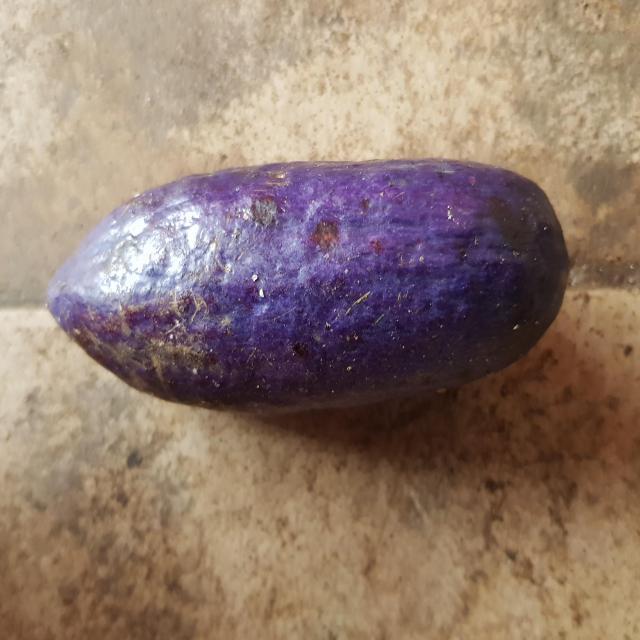
Plum grade: unaffected